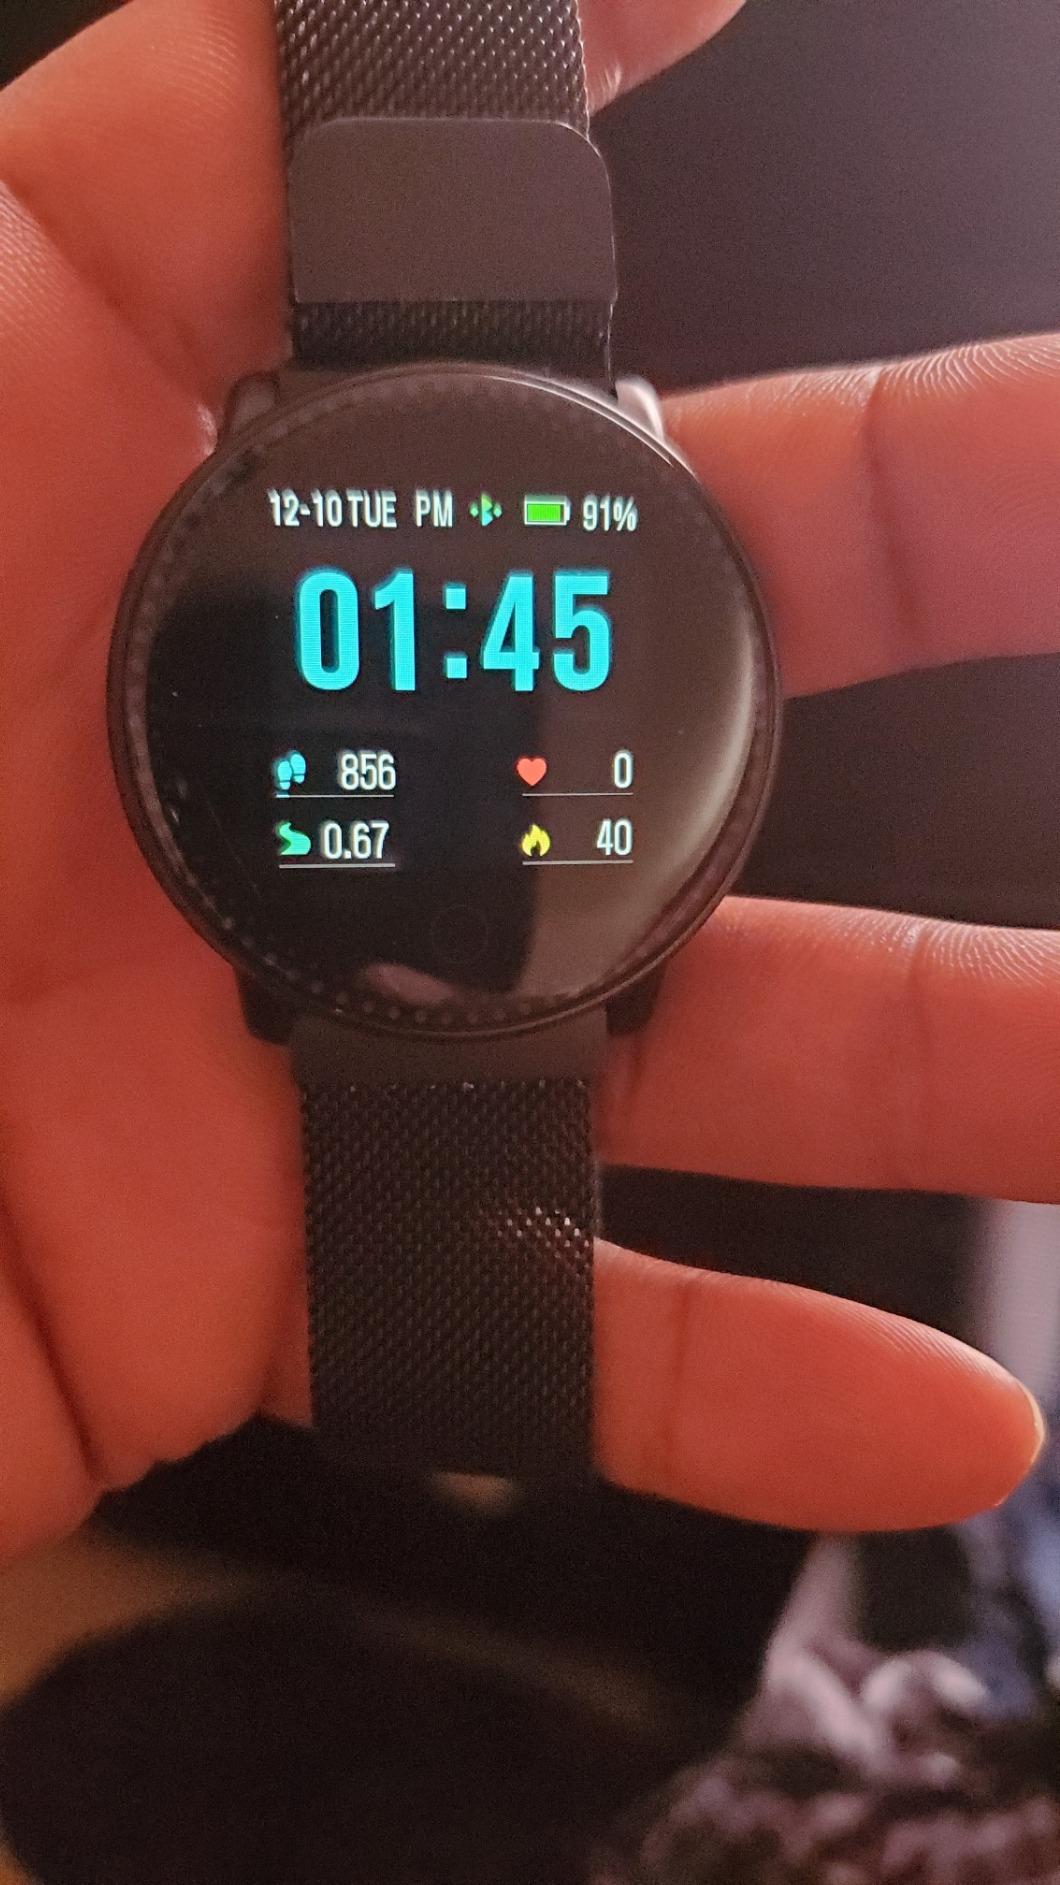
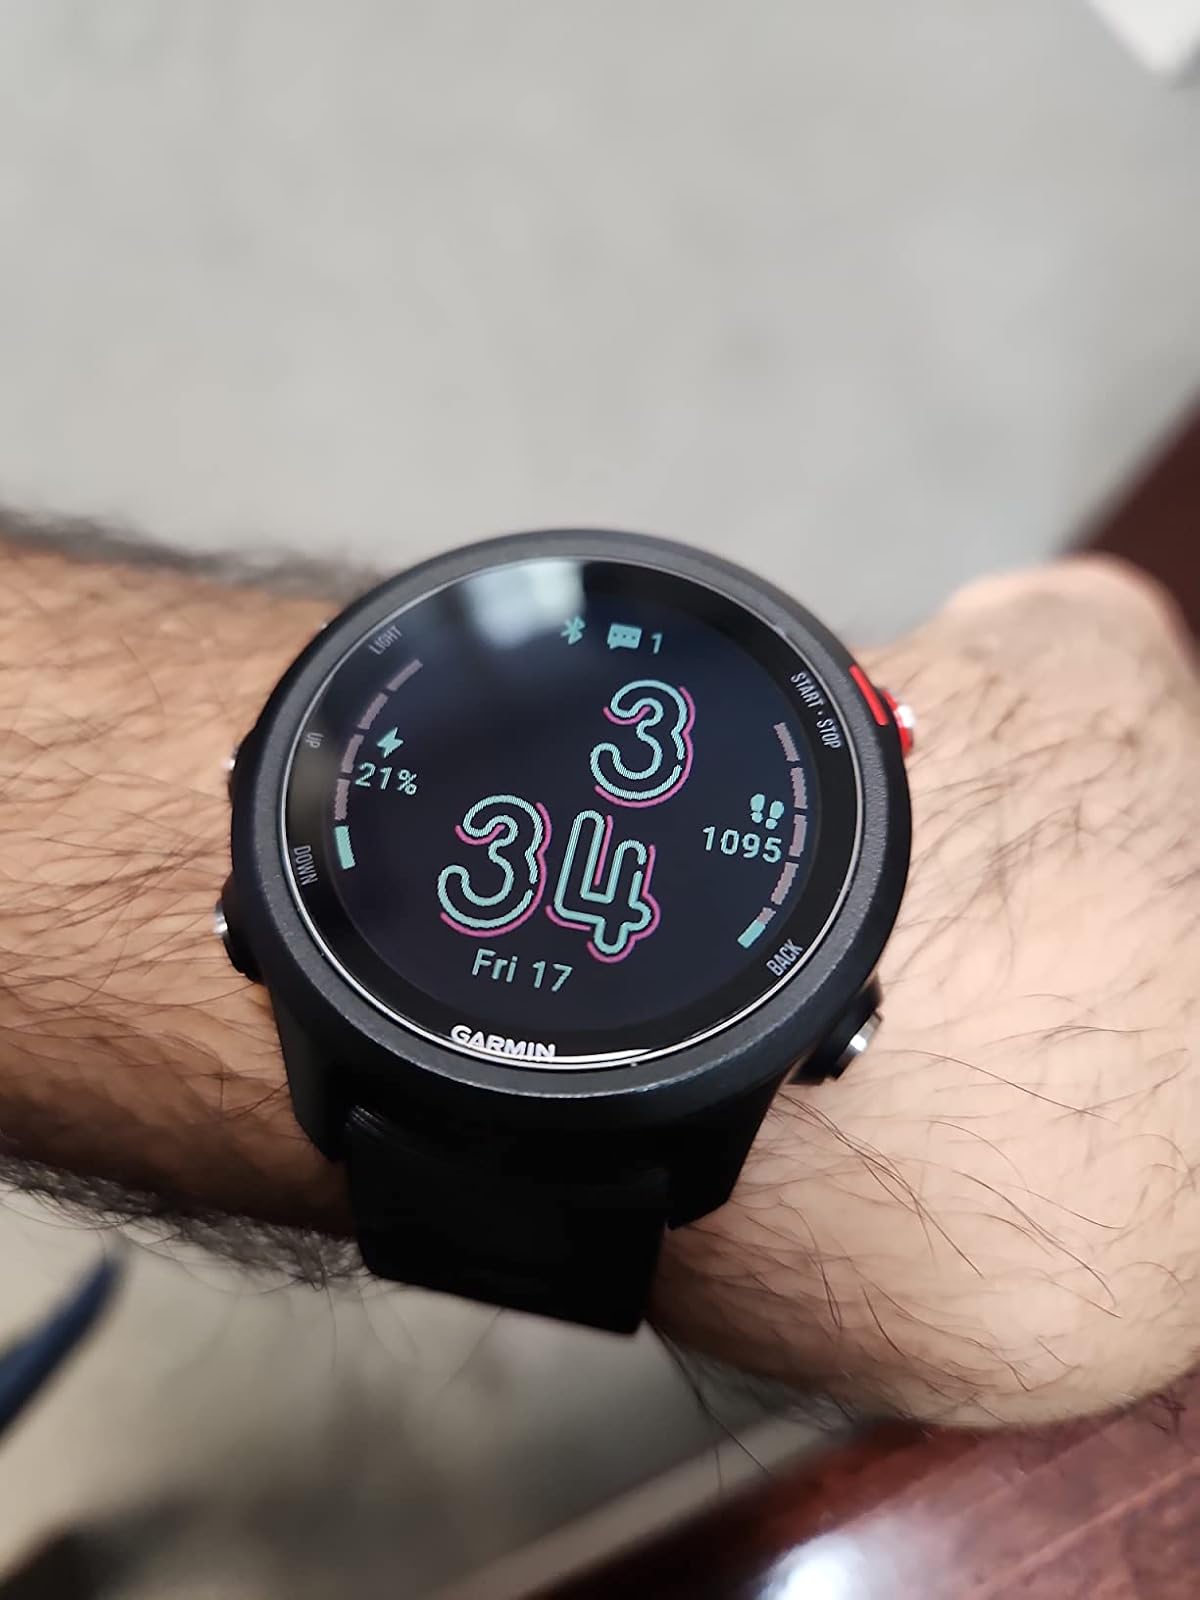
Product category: smartwatch
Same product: no